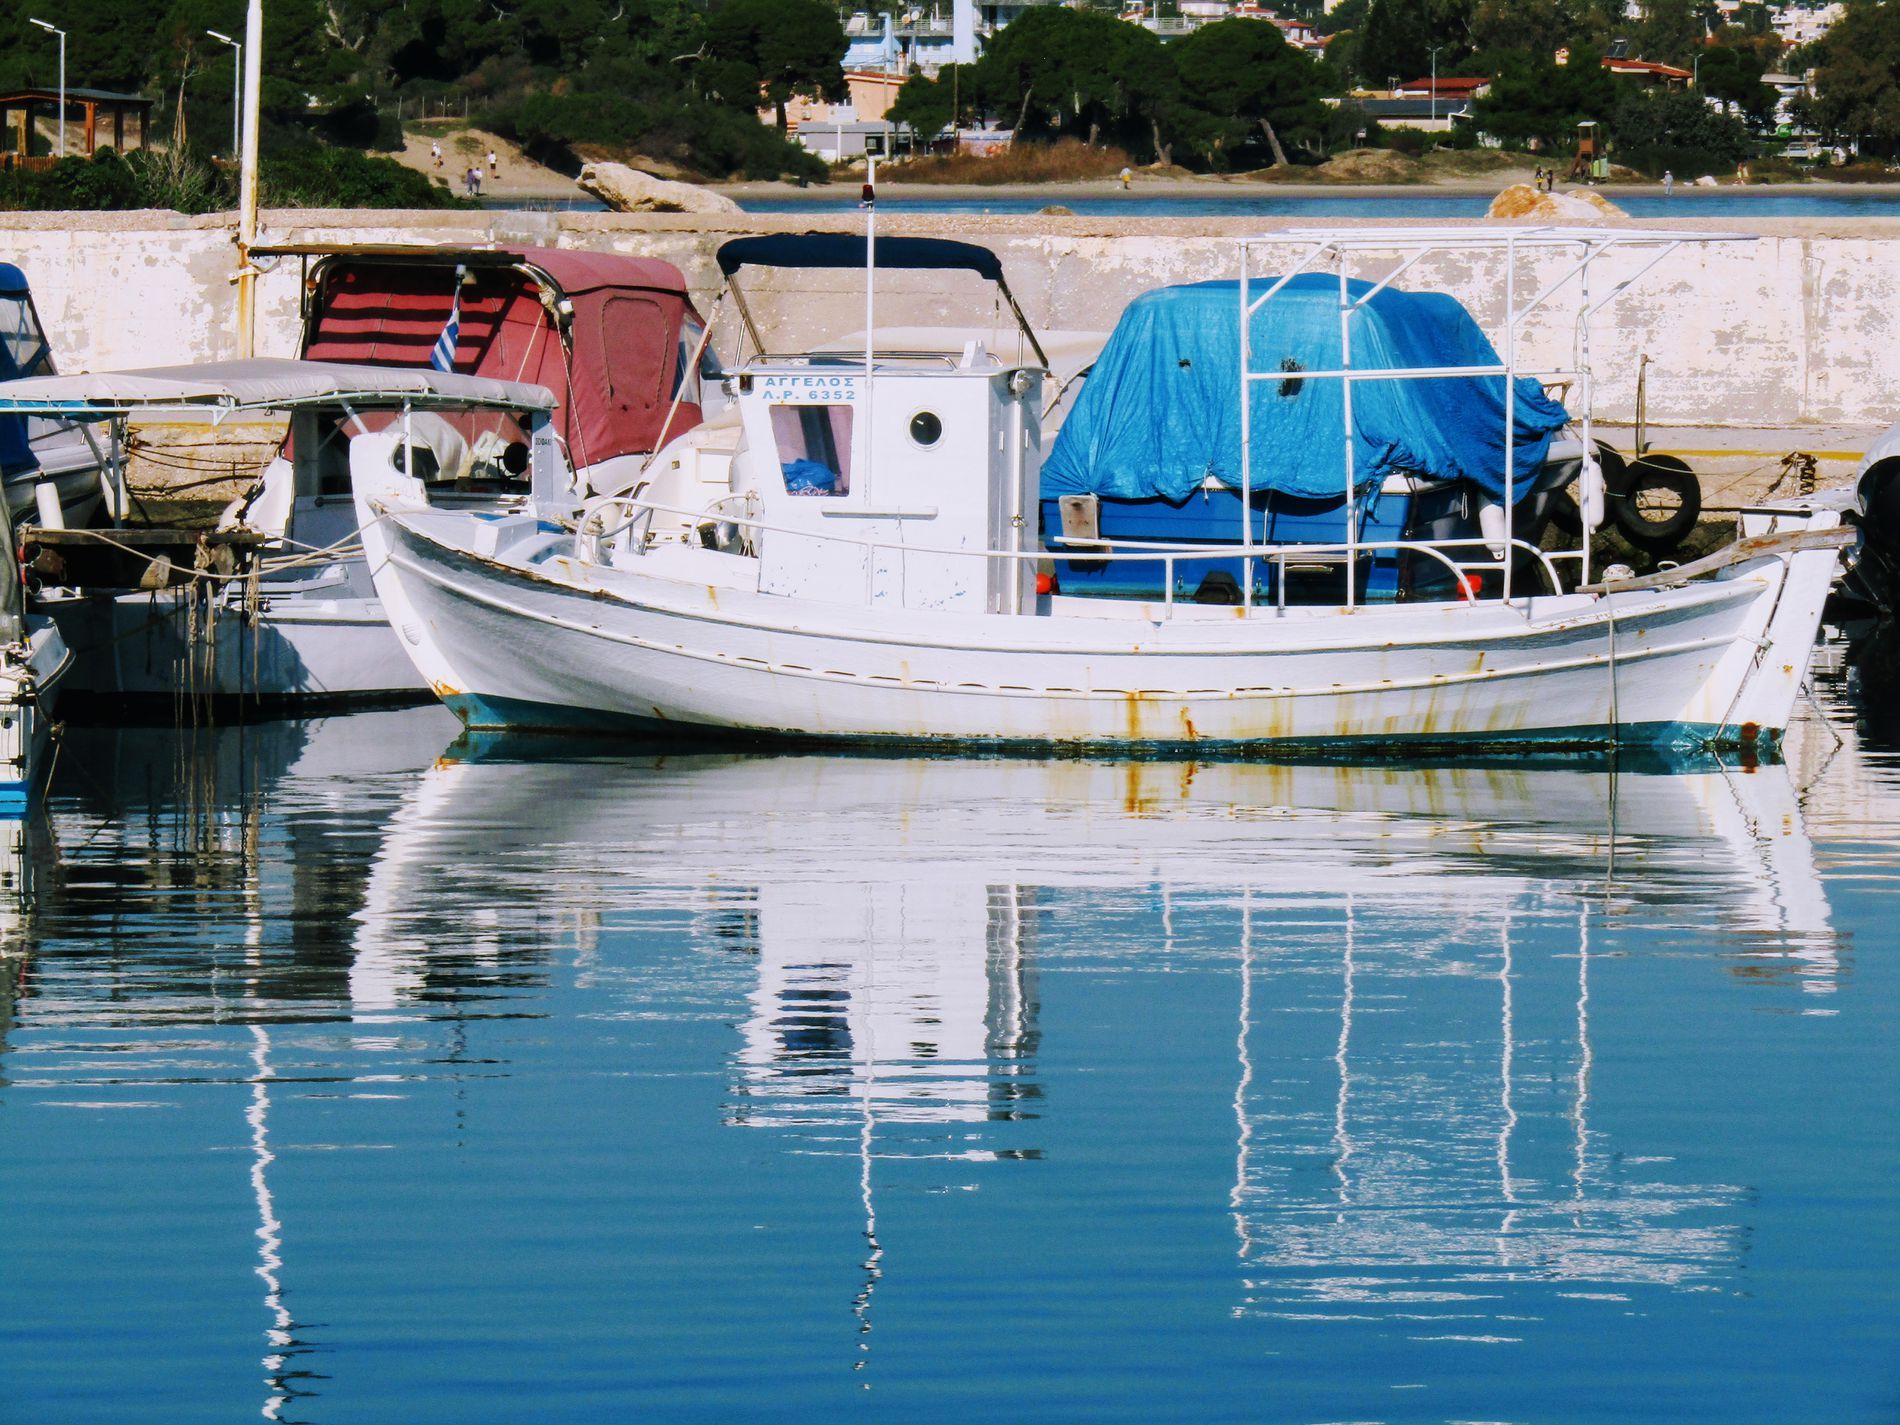
Fishing Boat in Harbor
The image shows a small white fishing boat in a calm harbor. A stone wall and some buildings of a coastal town appear in the background.
The scene is a landscape image captured from a low, almost water level. It shows a white boat in a calm harbor. Green vegetation with some buildings is in the background. The still, reflective water evokes a serene and peaceful atmosphere.
Labels: Water, Waterfront, Boat, Sailboat, Transportation, Vehicle, Watercraft, Harbor, Pier, Port, Person, Marina, Flag, Barge, Dinghy, coastal town, Fishing boat, Fishing boats
Camera: Canon Canon PowerShot SX420 IS
Lens: 4.3 - 180.6 mm, 4-180mm
Aperture: F7.1
Exposure: 1/1000 sec
ISO: 125
Focal length: 37.8 mm